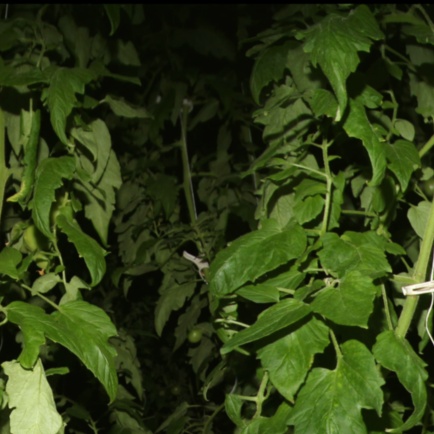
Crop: tomato